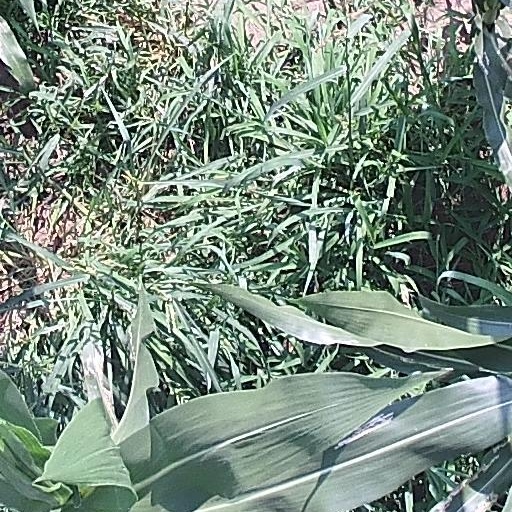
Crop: maize; corn